Garnet Rickard

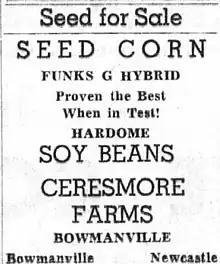

Rickard was born in 1916 on a 100-acre farm near Bowmanville, Ontario. From a young age, Rickard had interest in seed growing. He began judging seeds for the Junior Farmers' Club. This lead him to establishing a seed-cleaning and fertilizer-blending operation at his farm in 1940. Later that year, he took first place at the CNE in a seed competition at the age of 24. He also received awards for his oats, winning a reserve championship at the Chicago International Show in 1946, and the Royal Winter Fair in 1948.